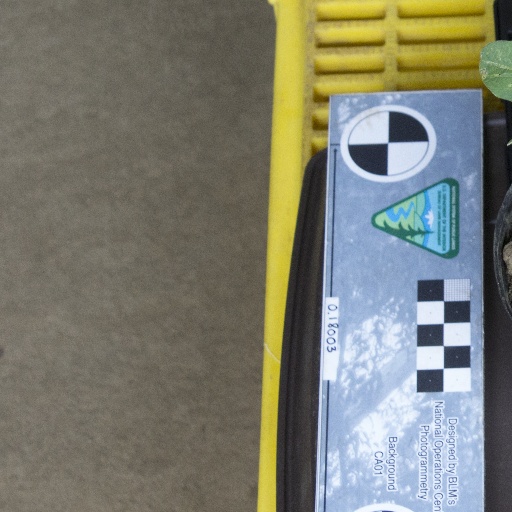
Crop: soybean